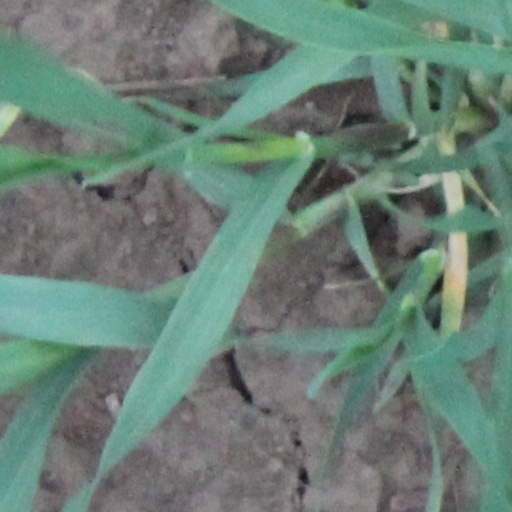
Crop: wheat